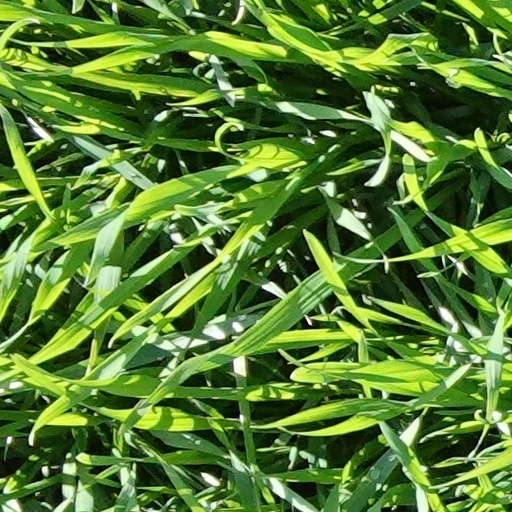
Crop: wheat